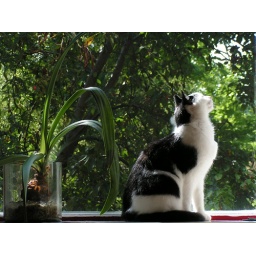
cat in green